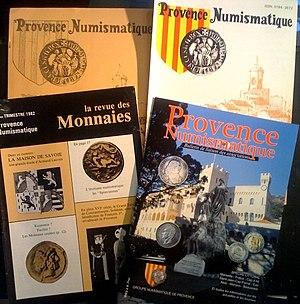
Différentes présentations de Provence Numismatique
Créée en 1976, la revue régionale Provence Numismatique est l'une des deux publications éditées par le Groupe numismatique de Provence.